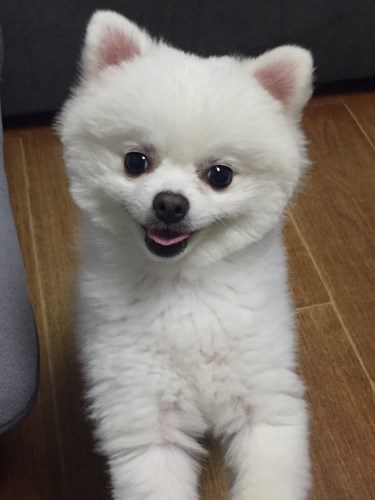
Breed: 1936-n000005-Pomeranian